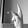
ASL letter: K